Answer in natural language. Which object is closer to the camera taking this photo, brown colour countertop lx (highlighted by a blue box) or blurry image (highlighted by a green box)? Choose between the following options: brown colour countertop lx (highlighted by a blue box) or blurry image (highlighted by a green box)
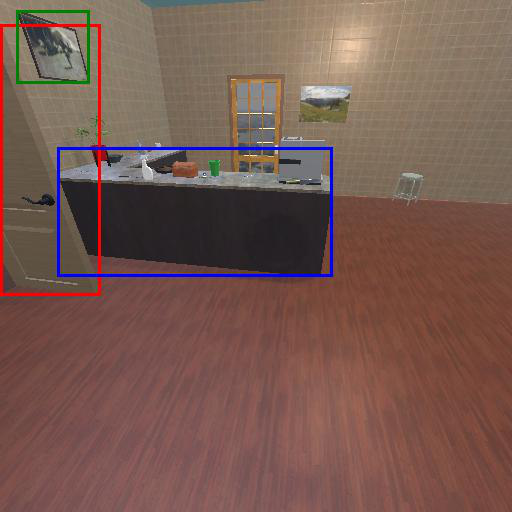
<answer>brown colour countertop lx (highlighted by a blue box)</answer>